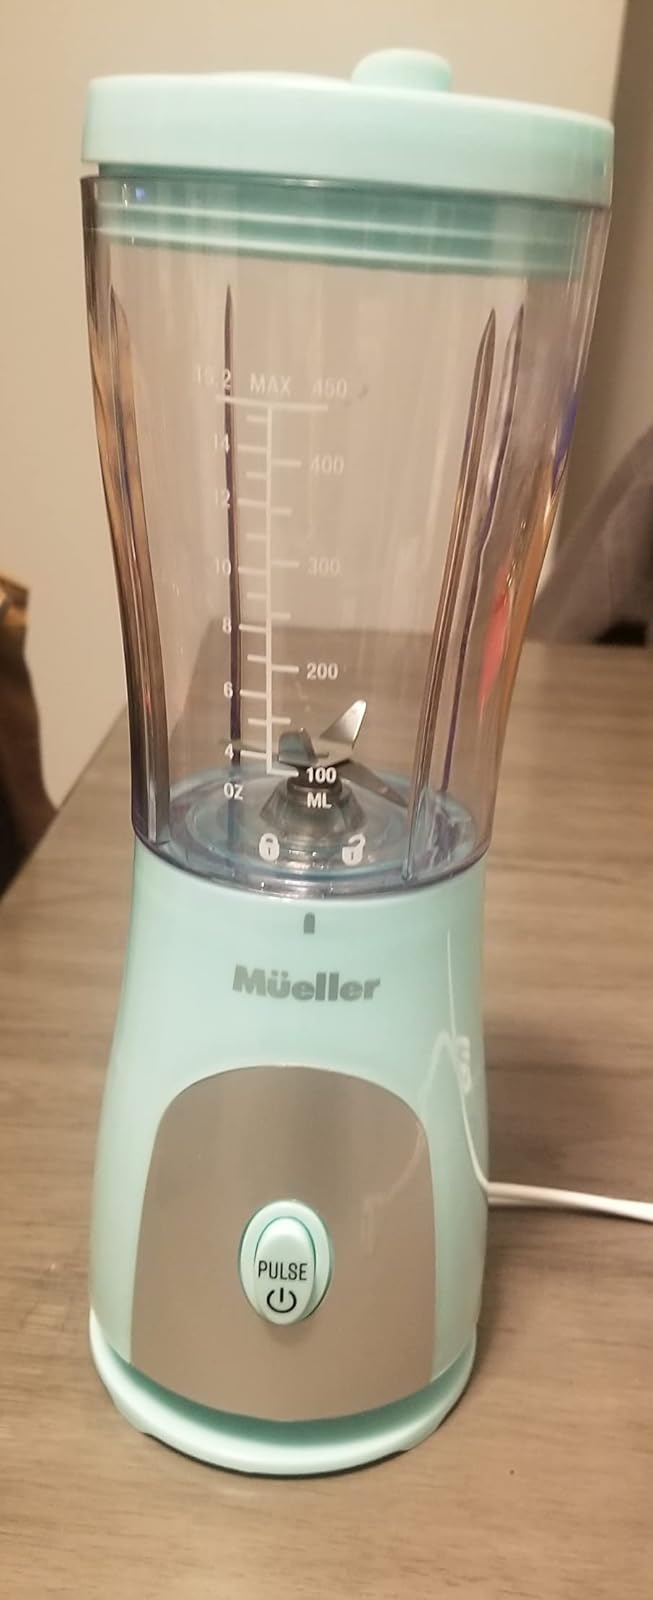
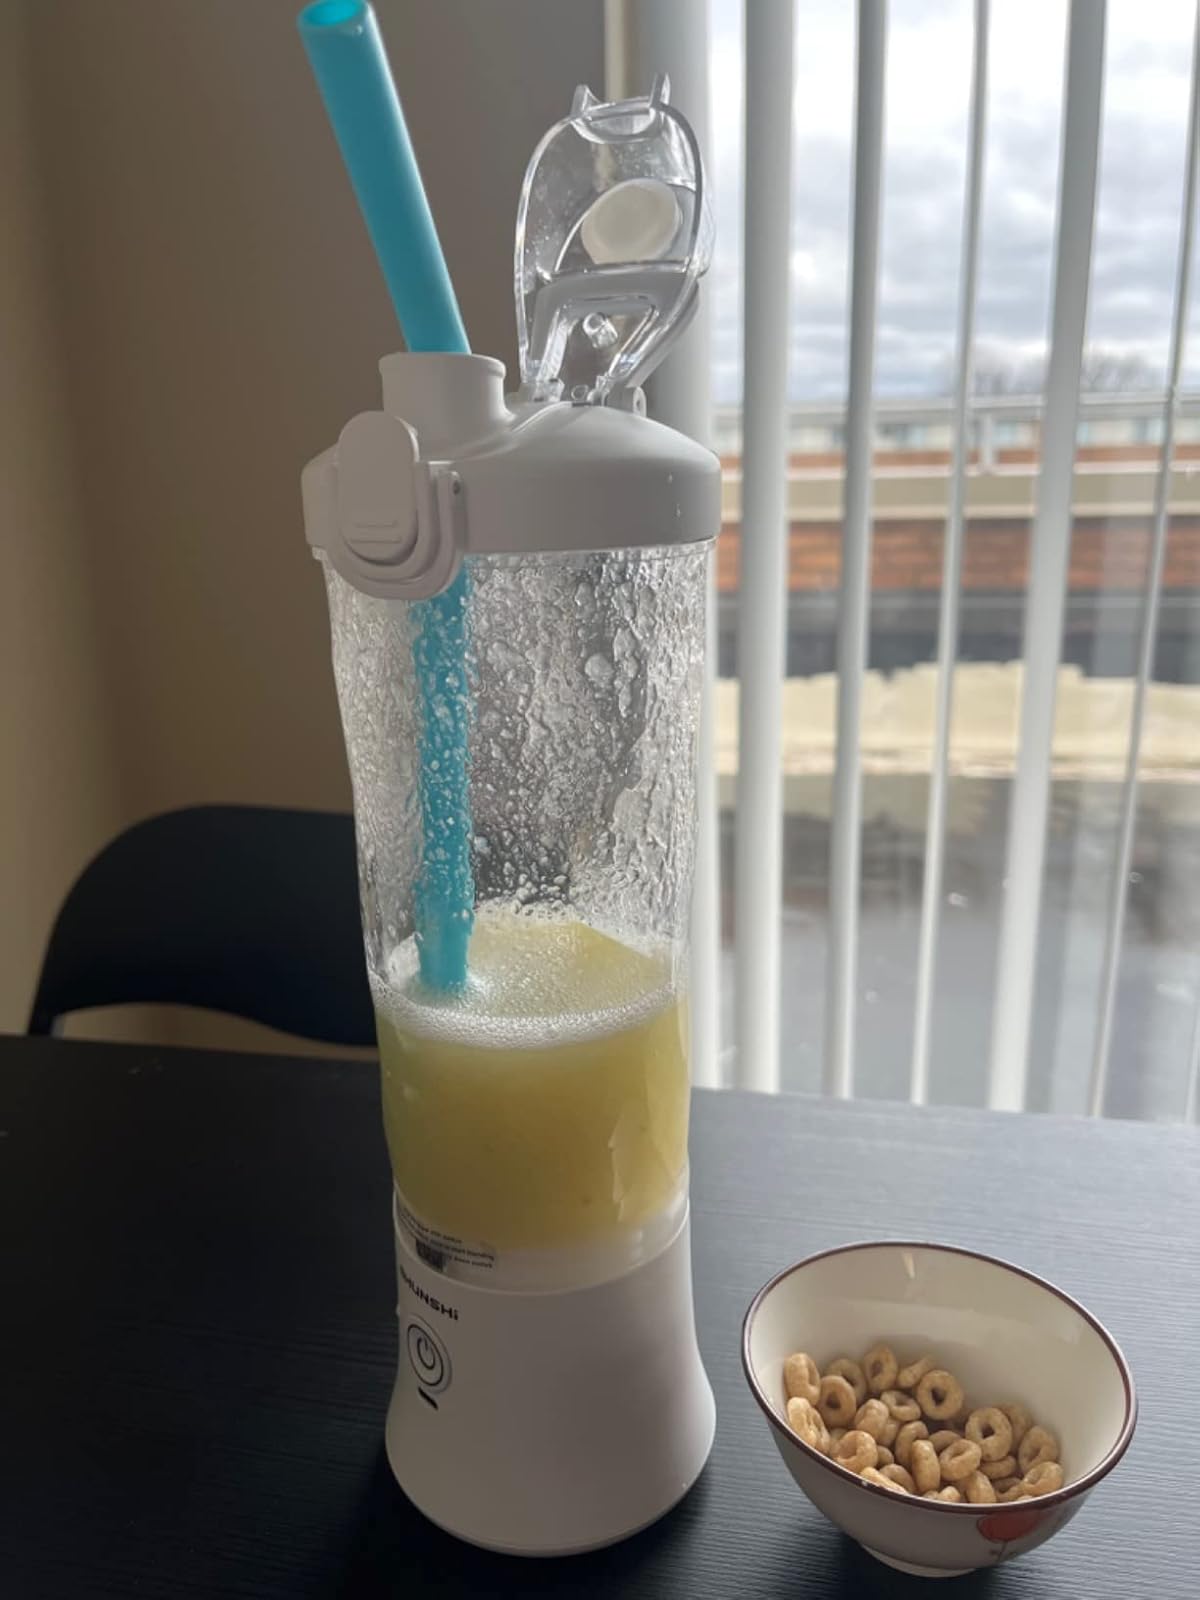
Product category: items_blender
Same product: no